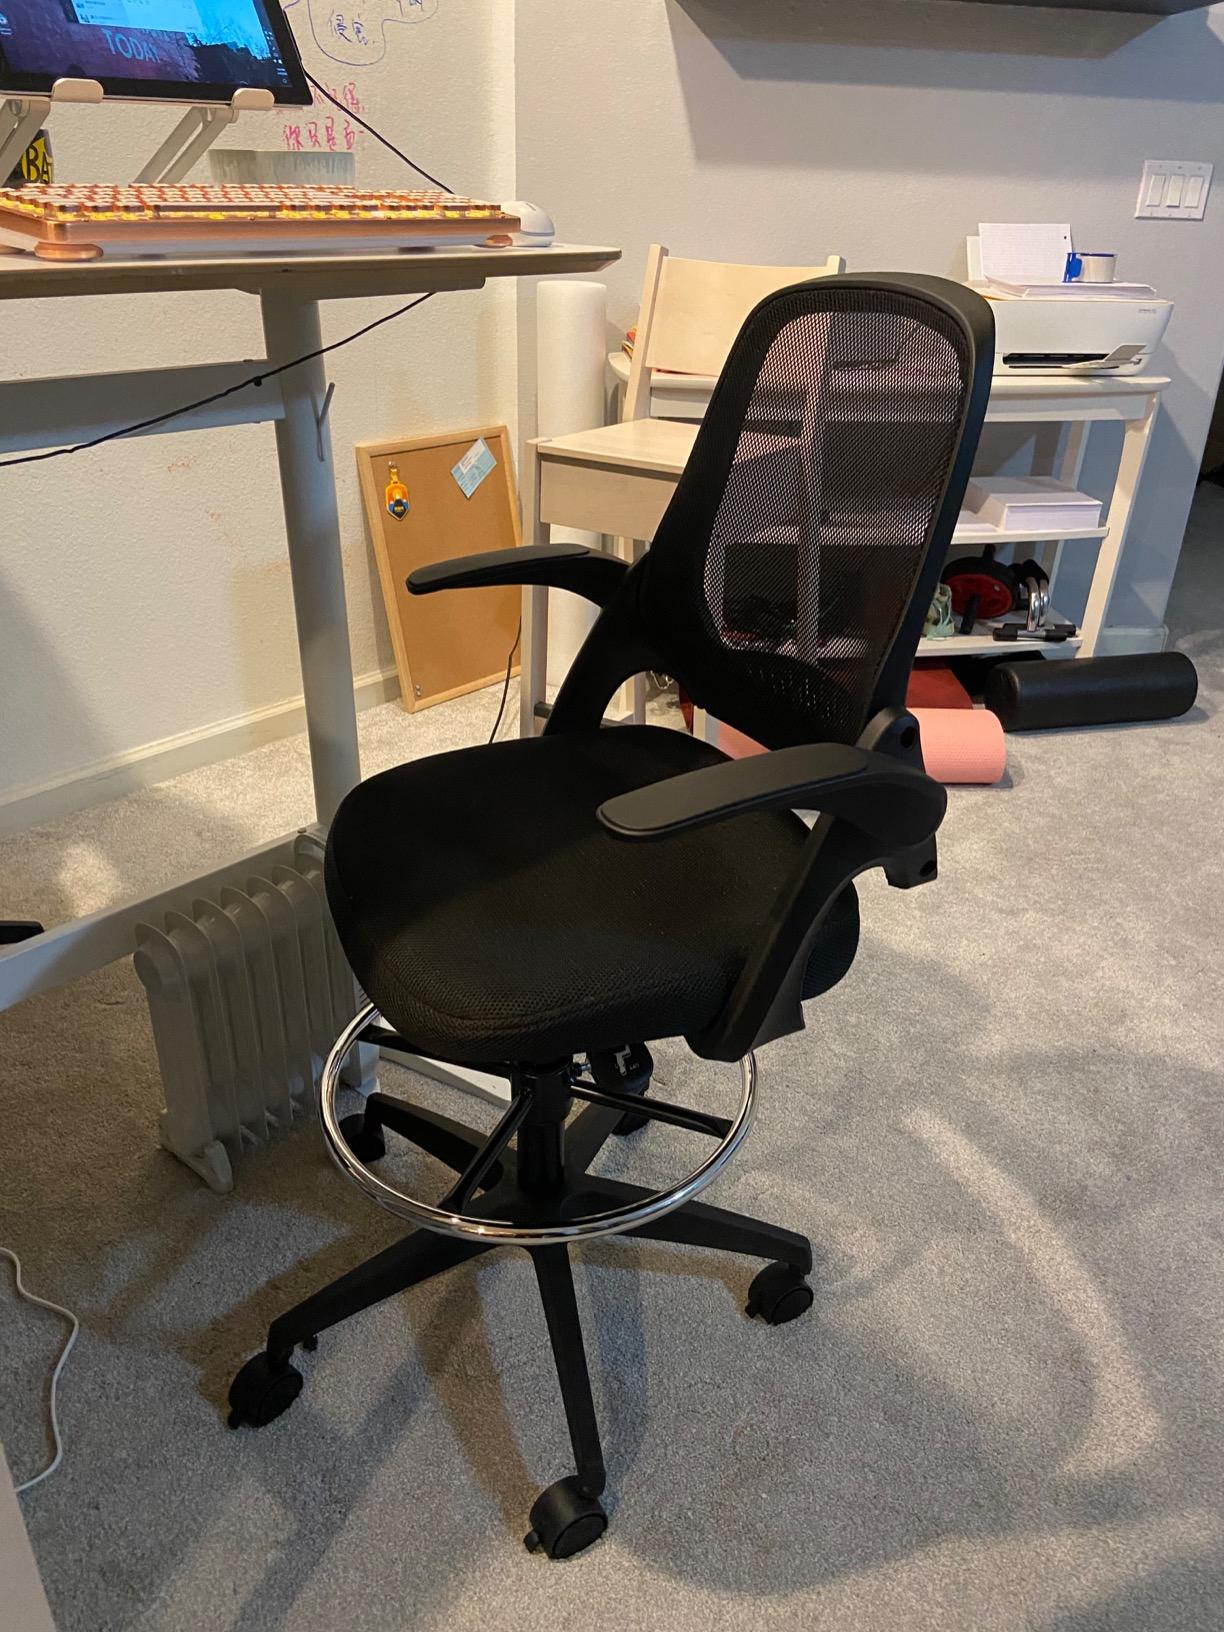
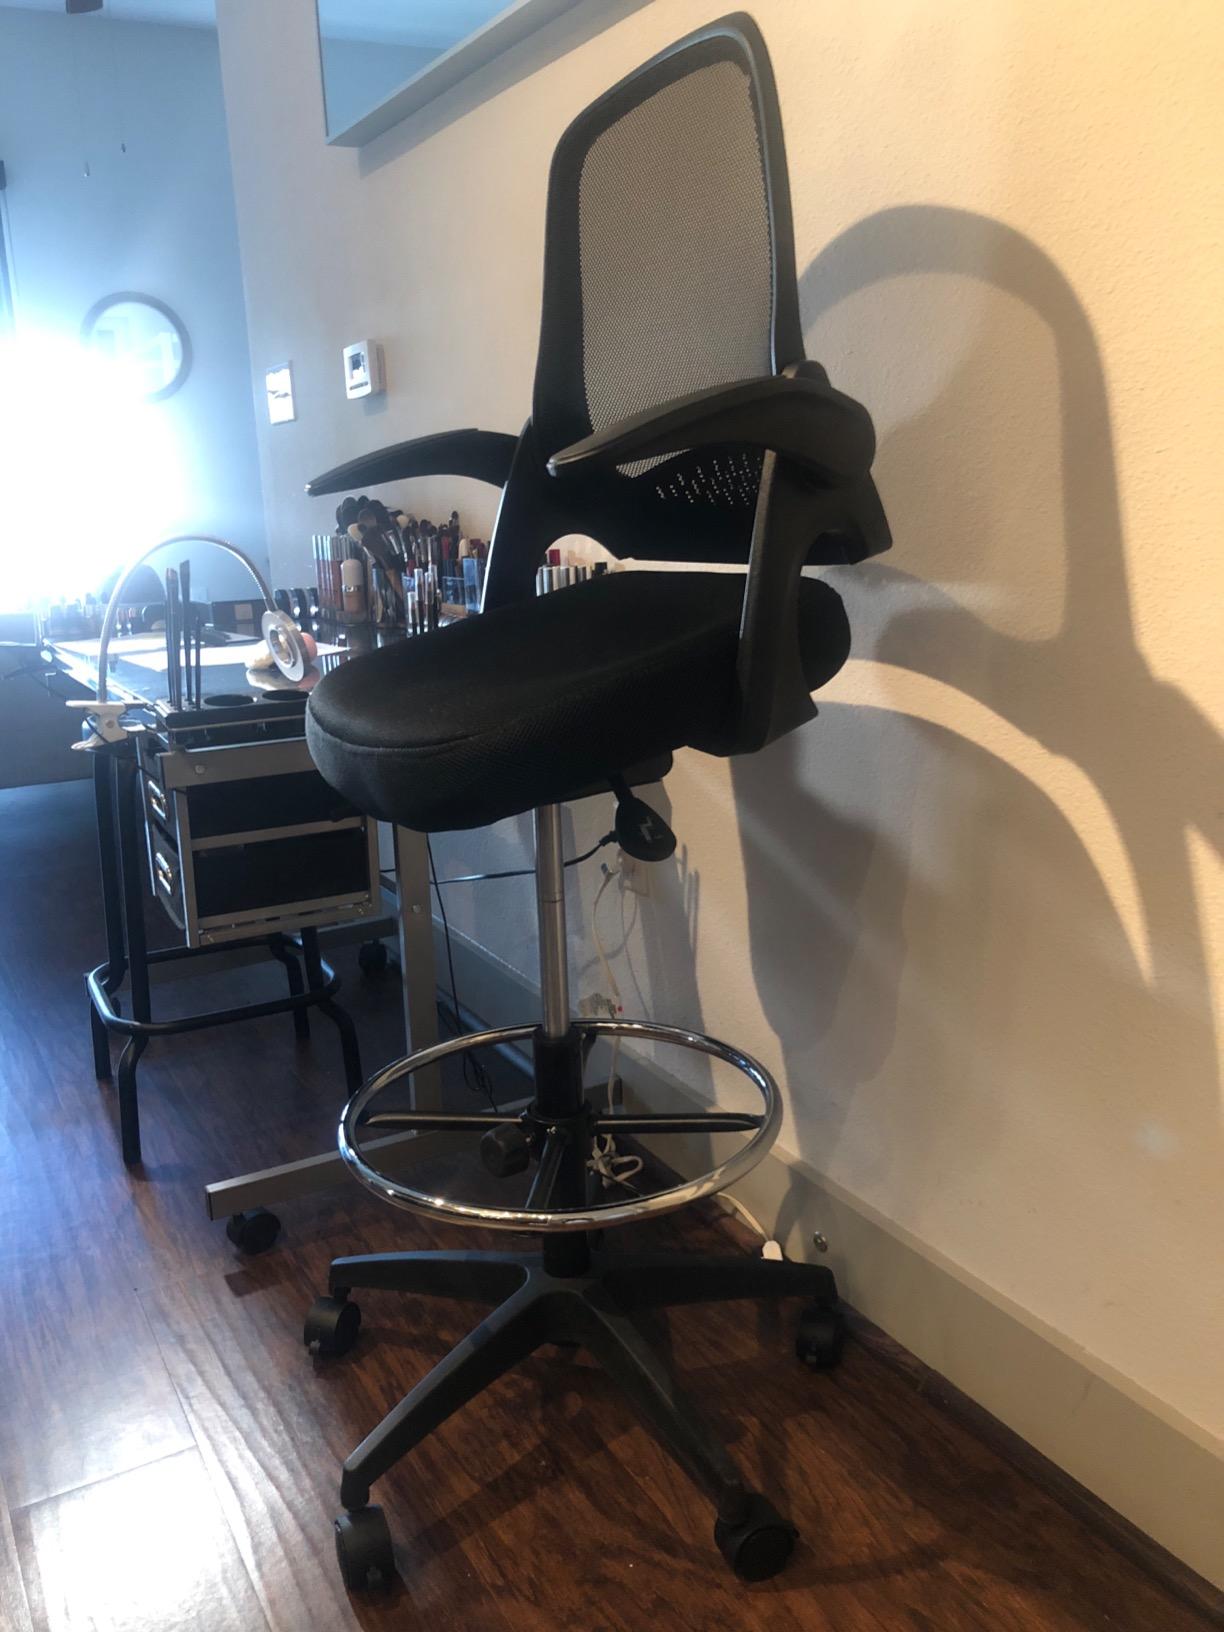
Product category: items_chair
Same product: yes